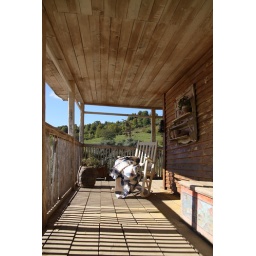
impressions of the Country house in the south Carpathian mountains